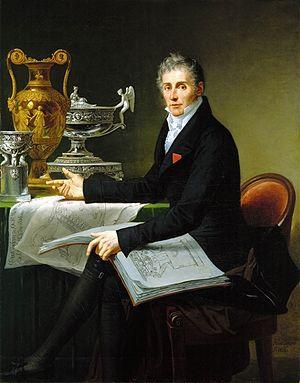
Portrait de l'orfèvre Jean-Baptiste Claude Odiot.
Jean-Baptiste-Claude Odiot a édifié, au cours du premier quart du XIXᵉ siècle, la maison d’orfèvrerie française la plus prospère et la plus fréquentée par toutes les cours européennes de son temps. Livrant de somptueux services pour la table et des ensembles prestigieux, comme la toilette de l’impératrice Marie-Louise et le berceau du roi de Rome, Odiot est l’un des plus illustres orfèvres sous le Premier Empire et la Restauration.